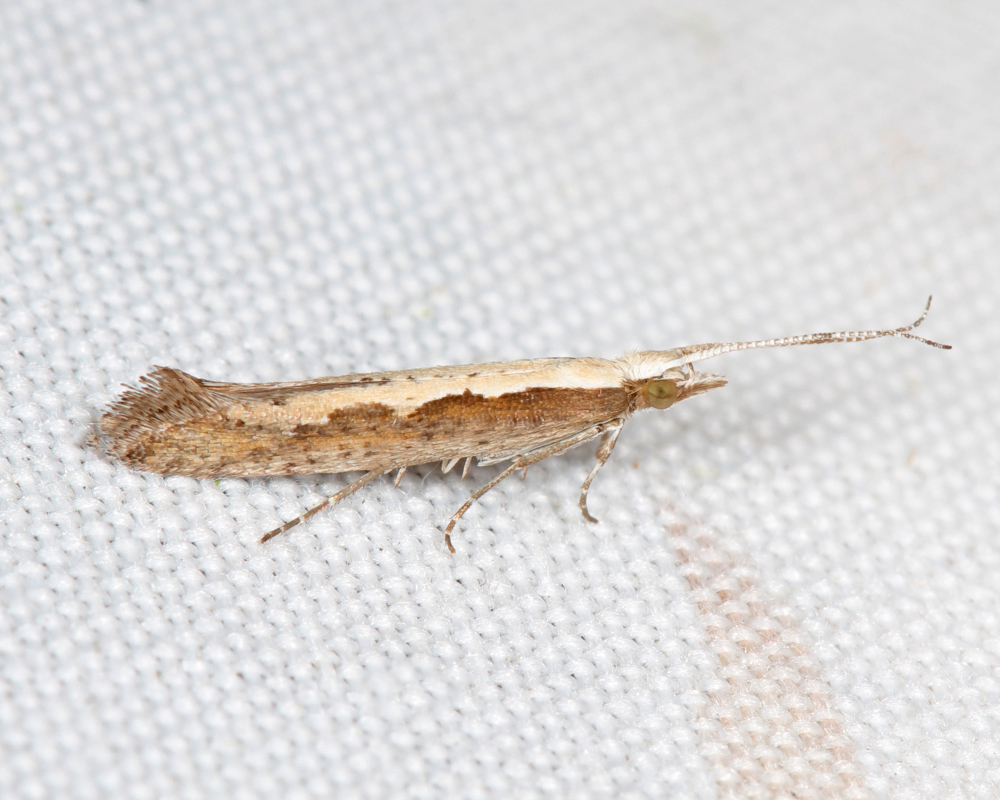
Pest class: diamondback_moth